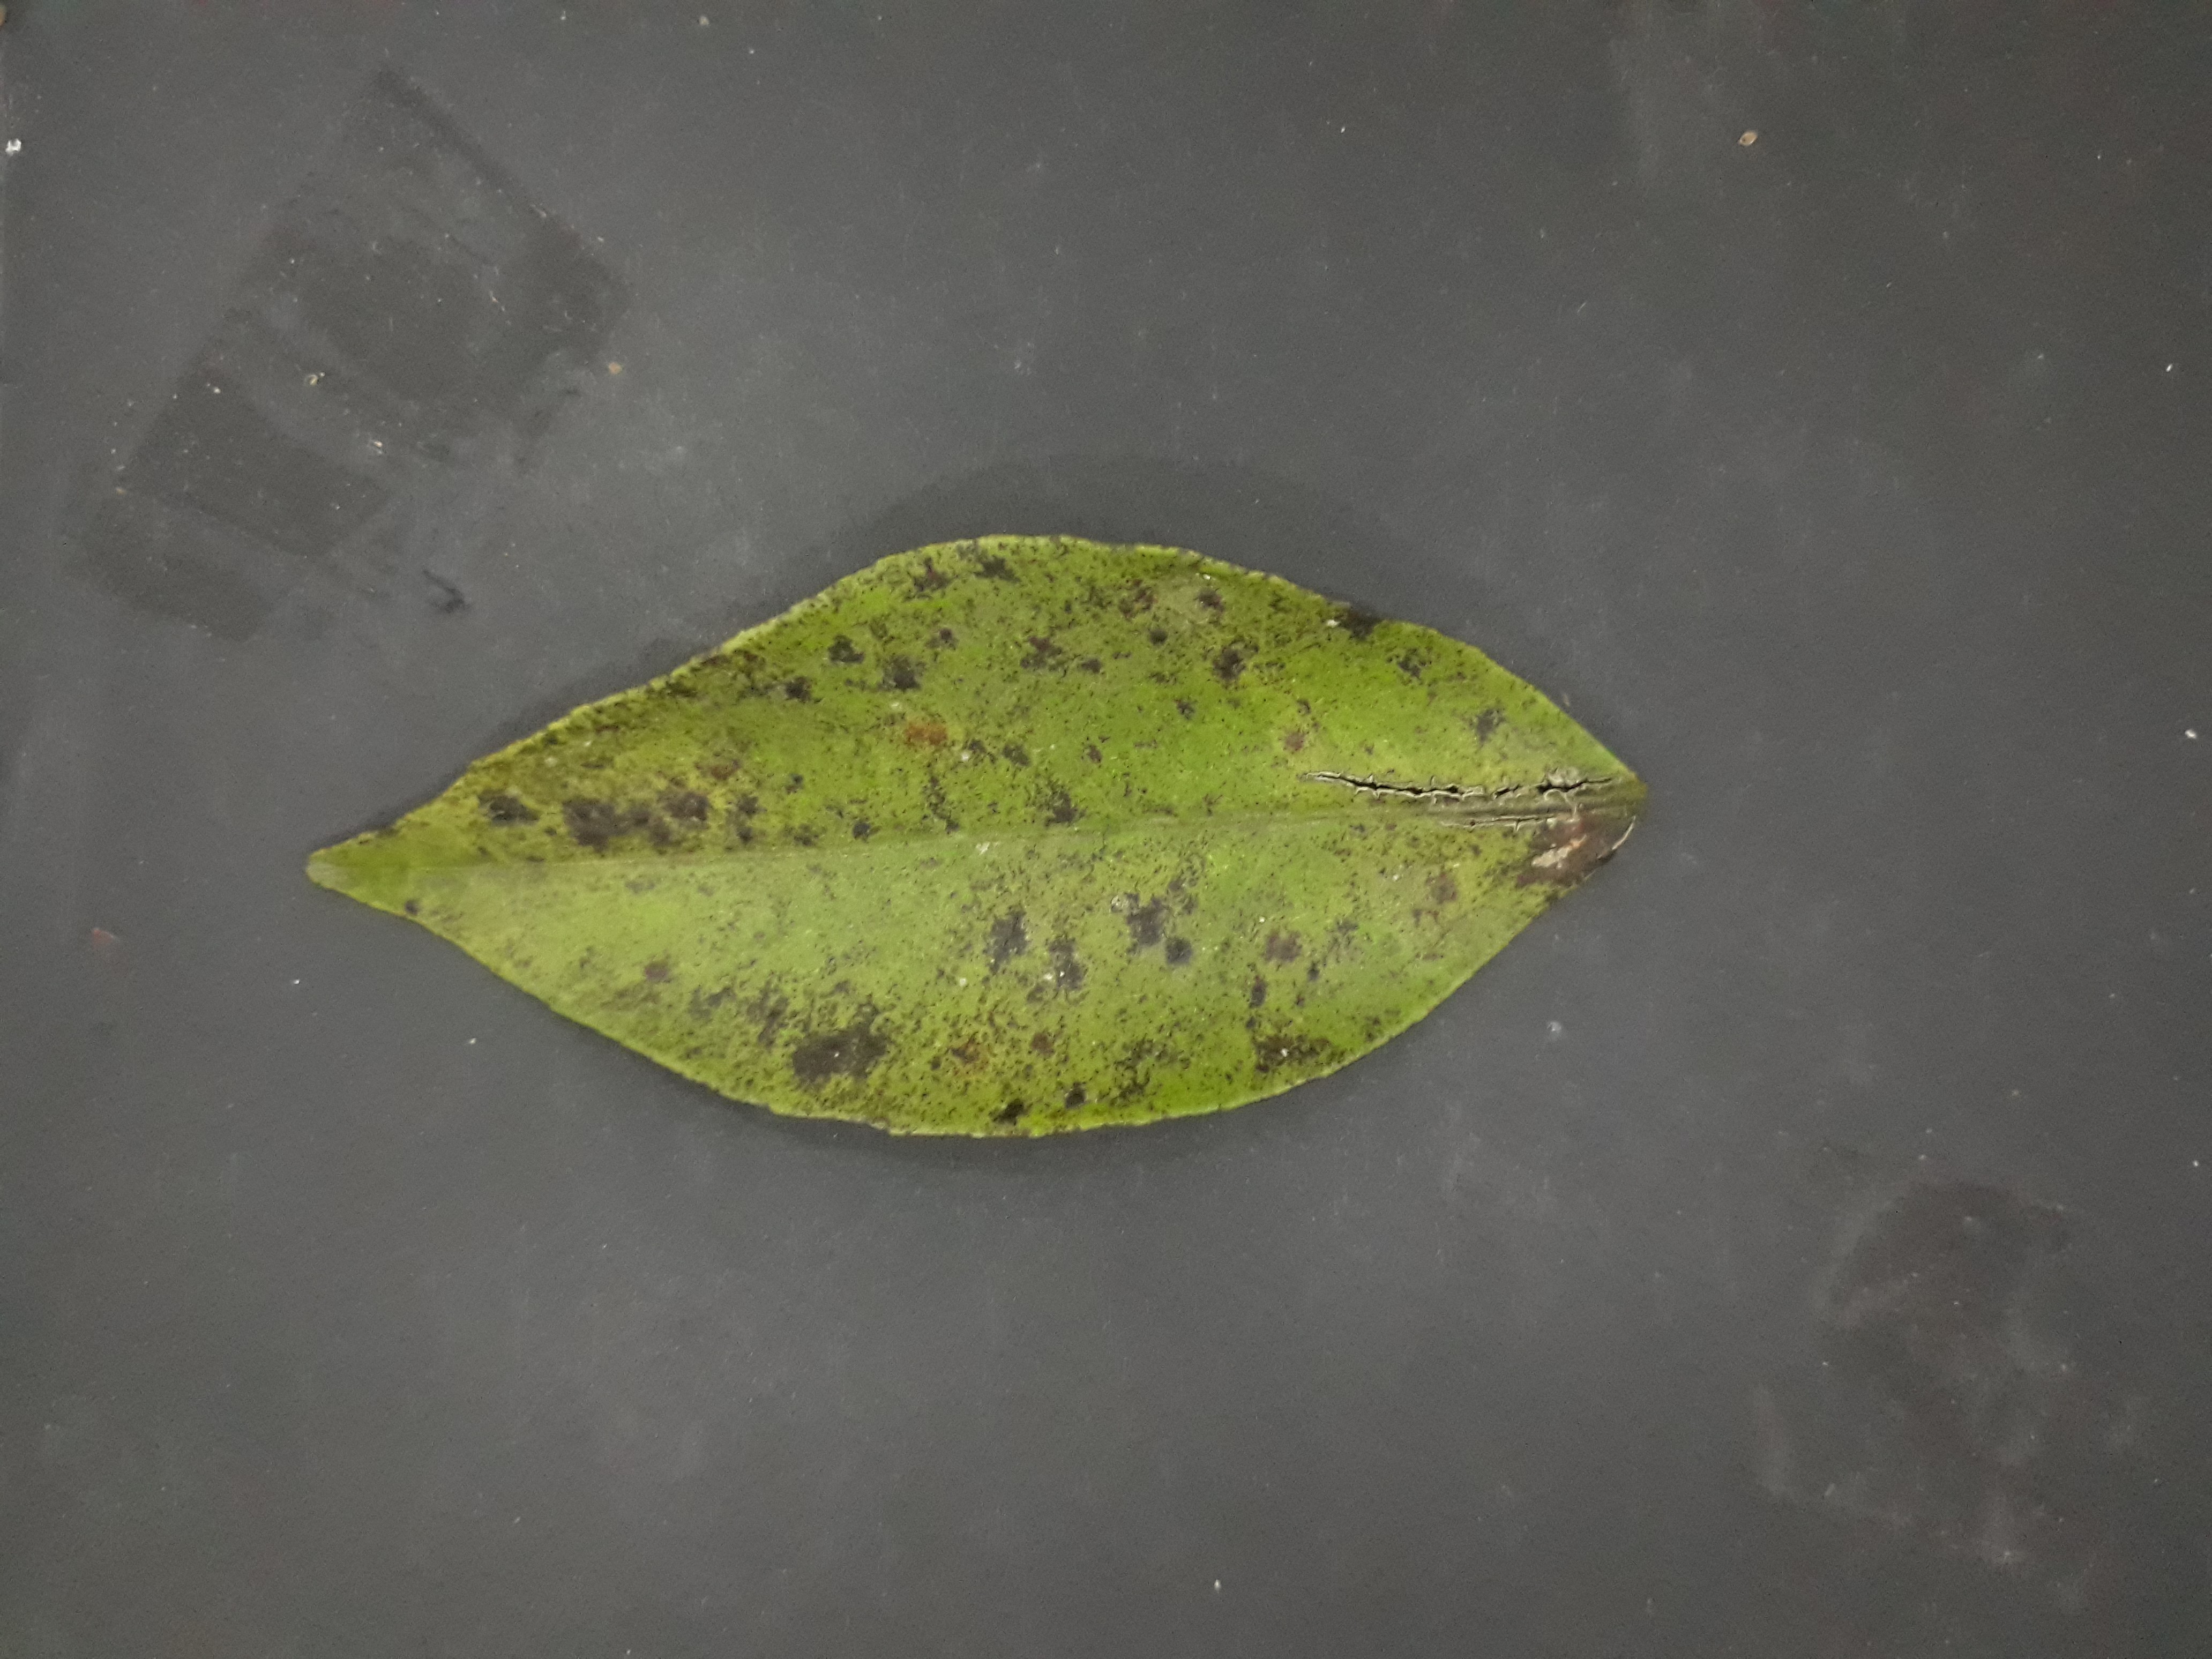
Label: Greasy_spot